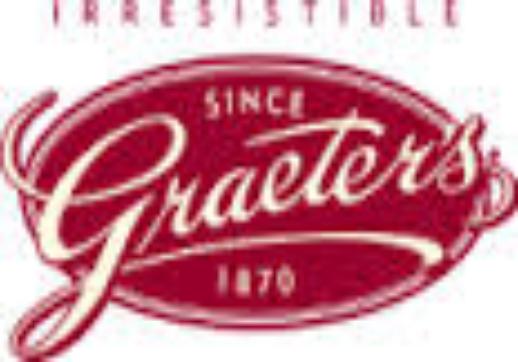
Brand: Graeter's
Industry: Food